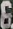
Number: 6